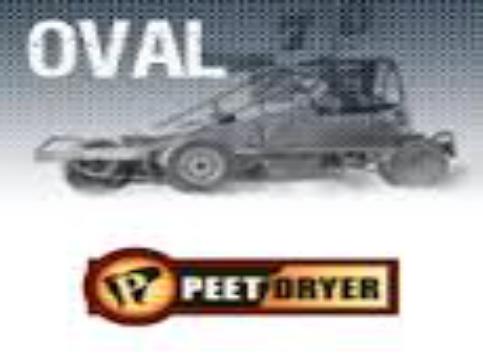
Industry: Necessities